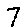
Label: 7